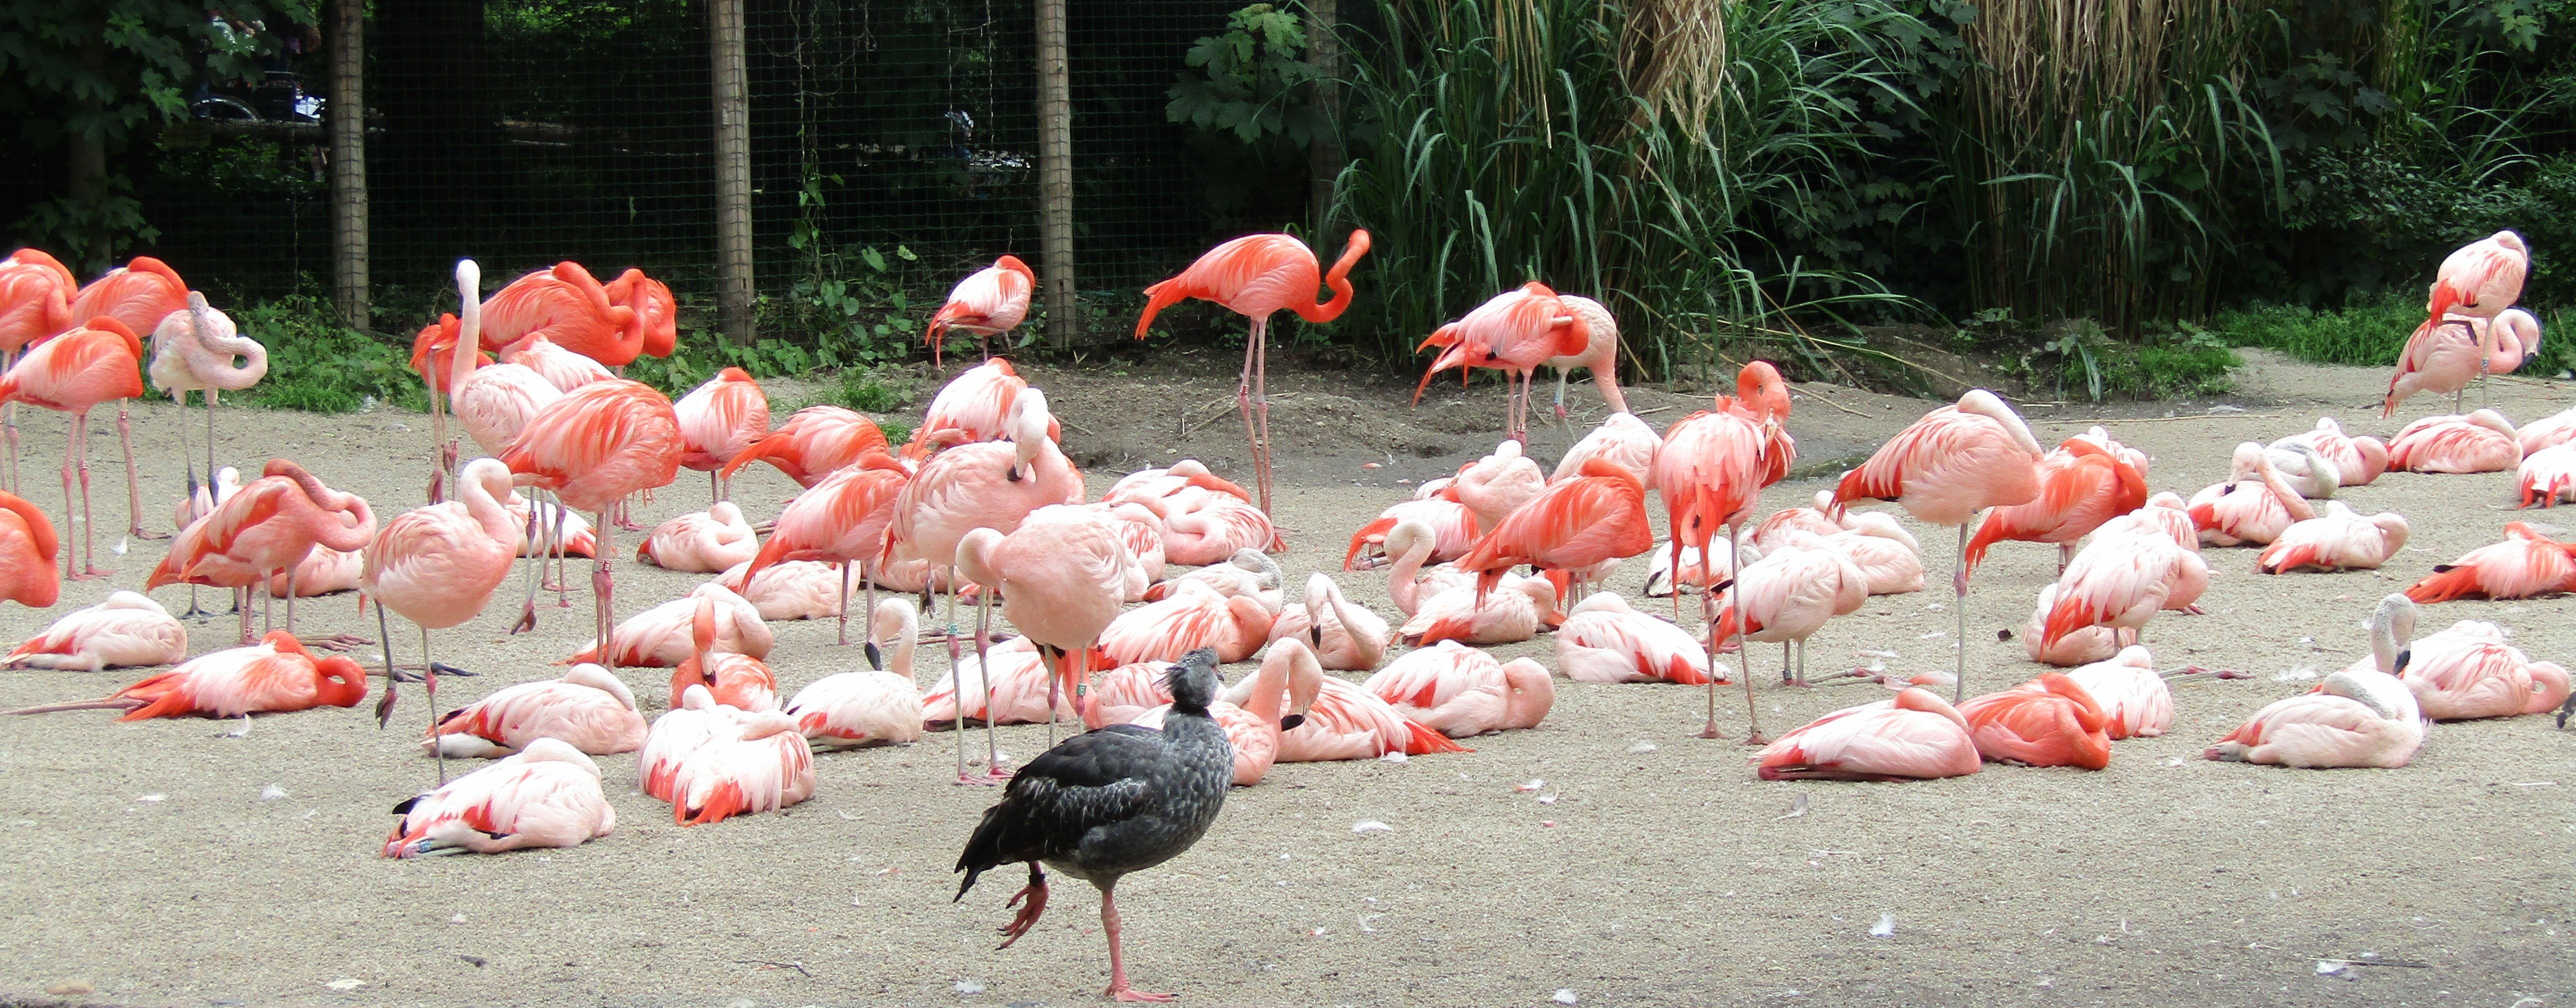
nature, bird, animal, recreation, zoo, beak, pink, feather, flamingo, exotic, water bird, flamingos